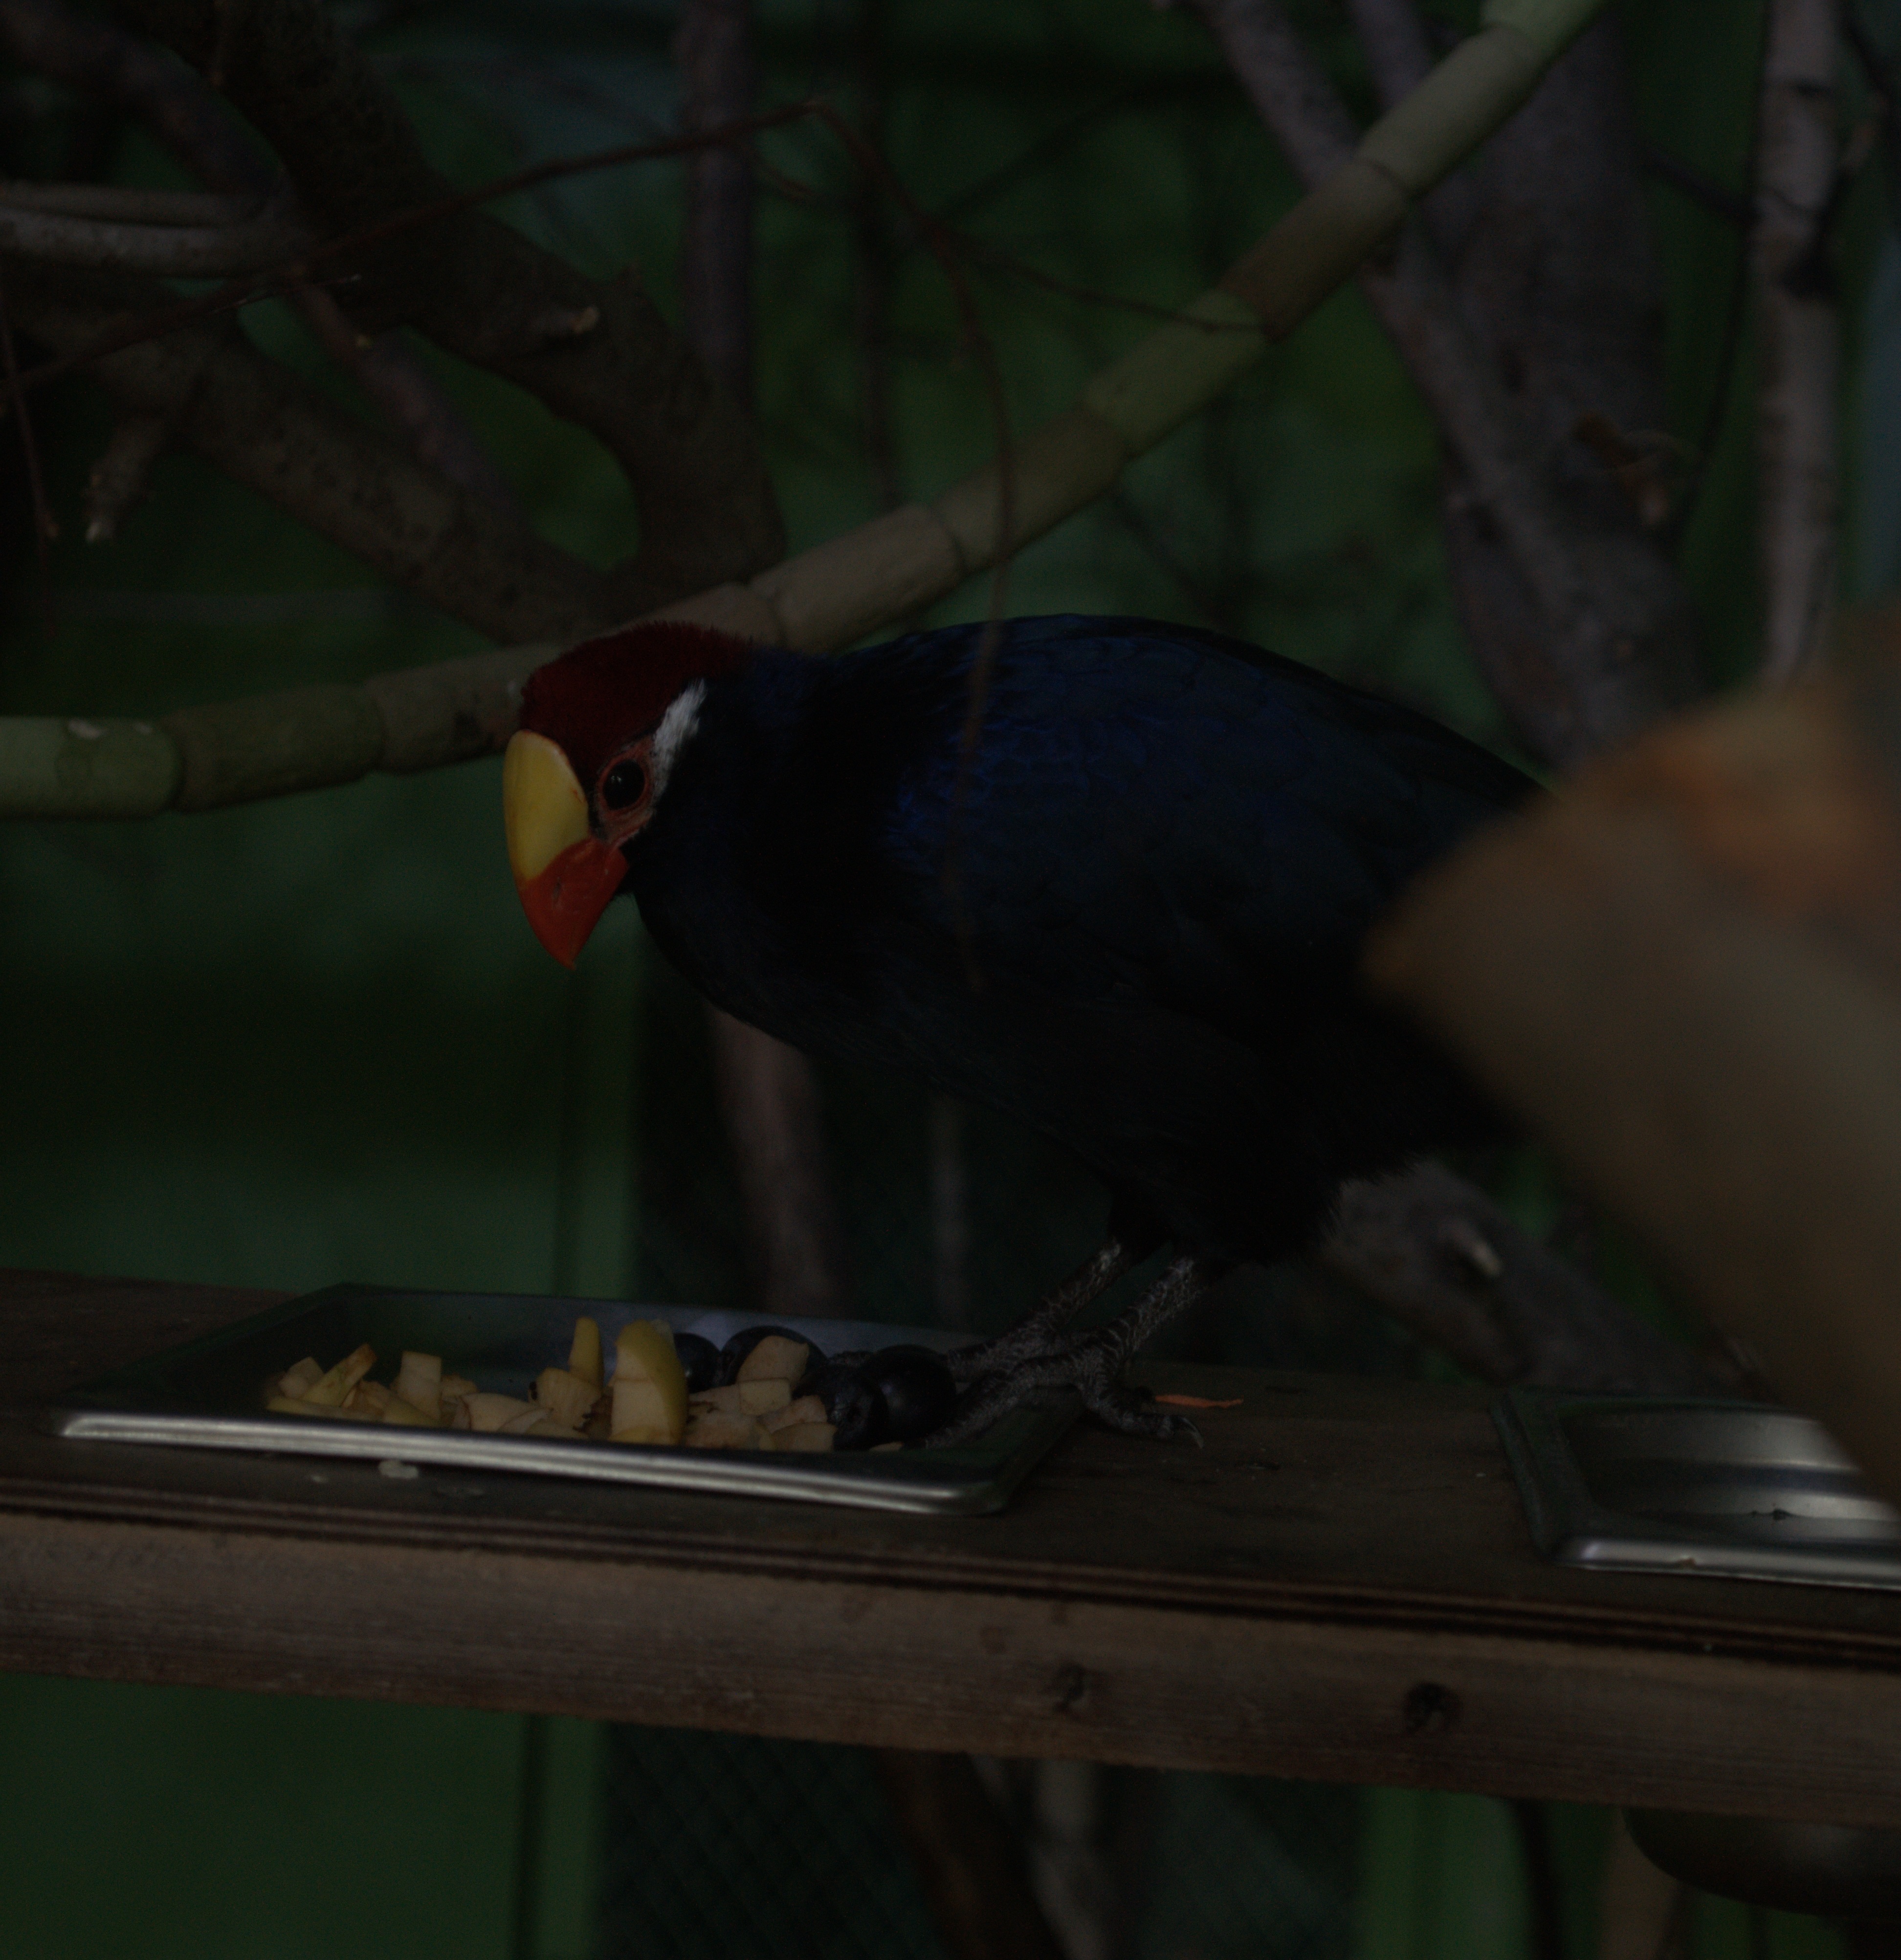
bird, toucan, beak, fauna, darkness, organism, wing, piciformes